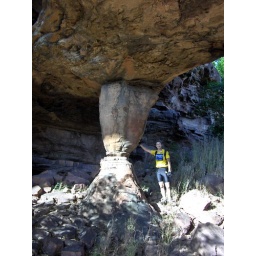
This is the column supporting the roof of the &amp;quot;wo&amp;quot; in Tienfala, Mali.